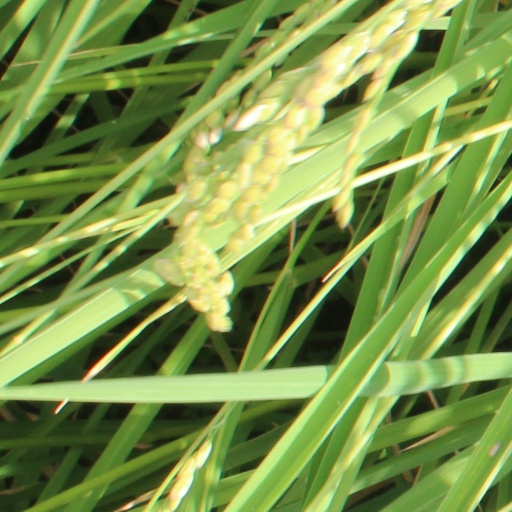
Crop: rice